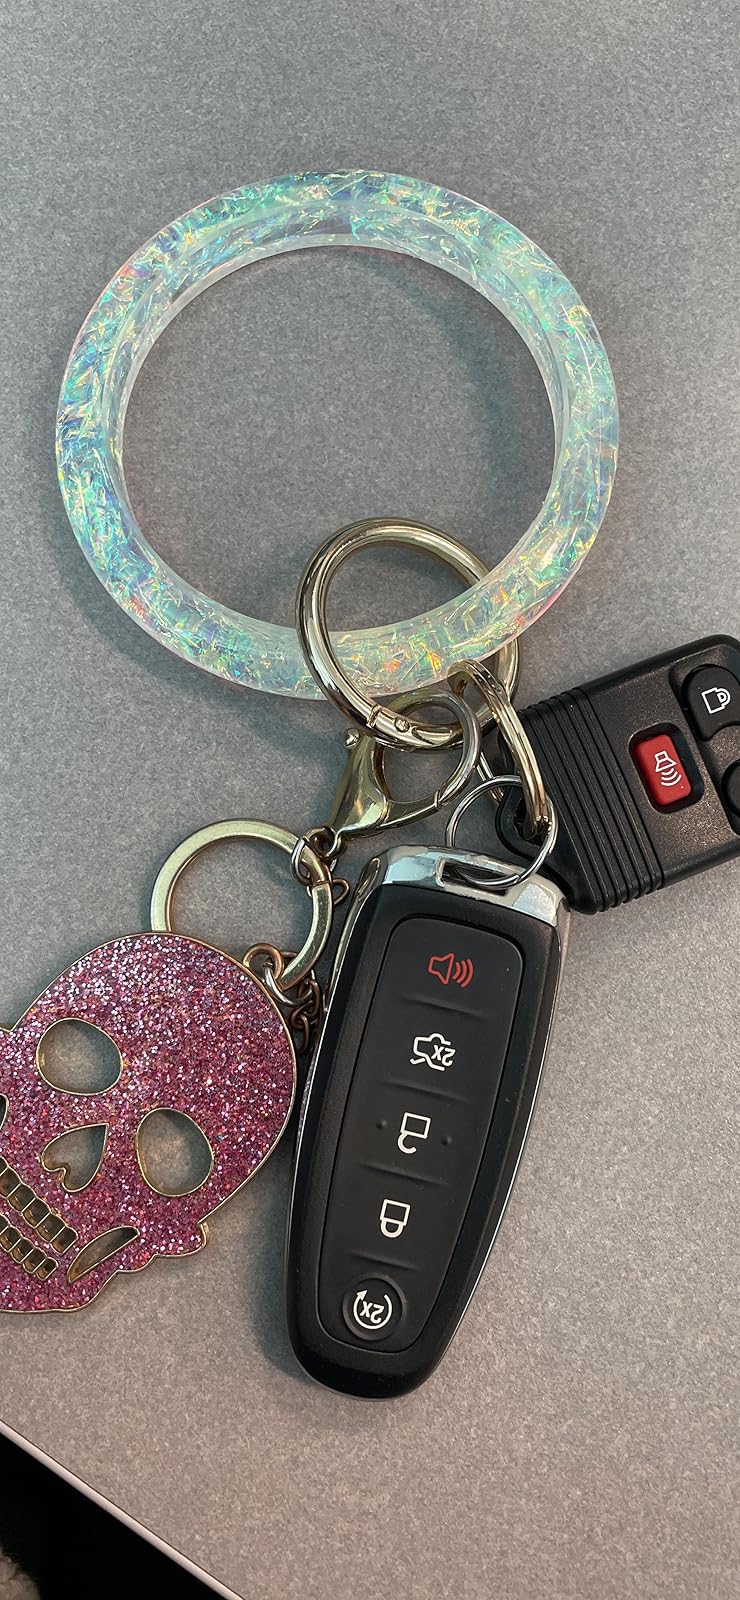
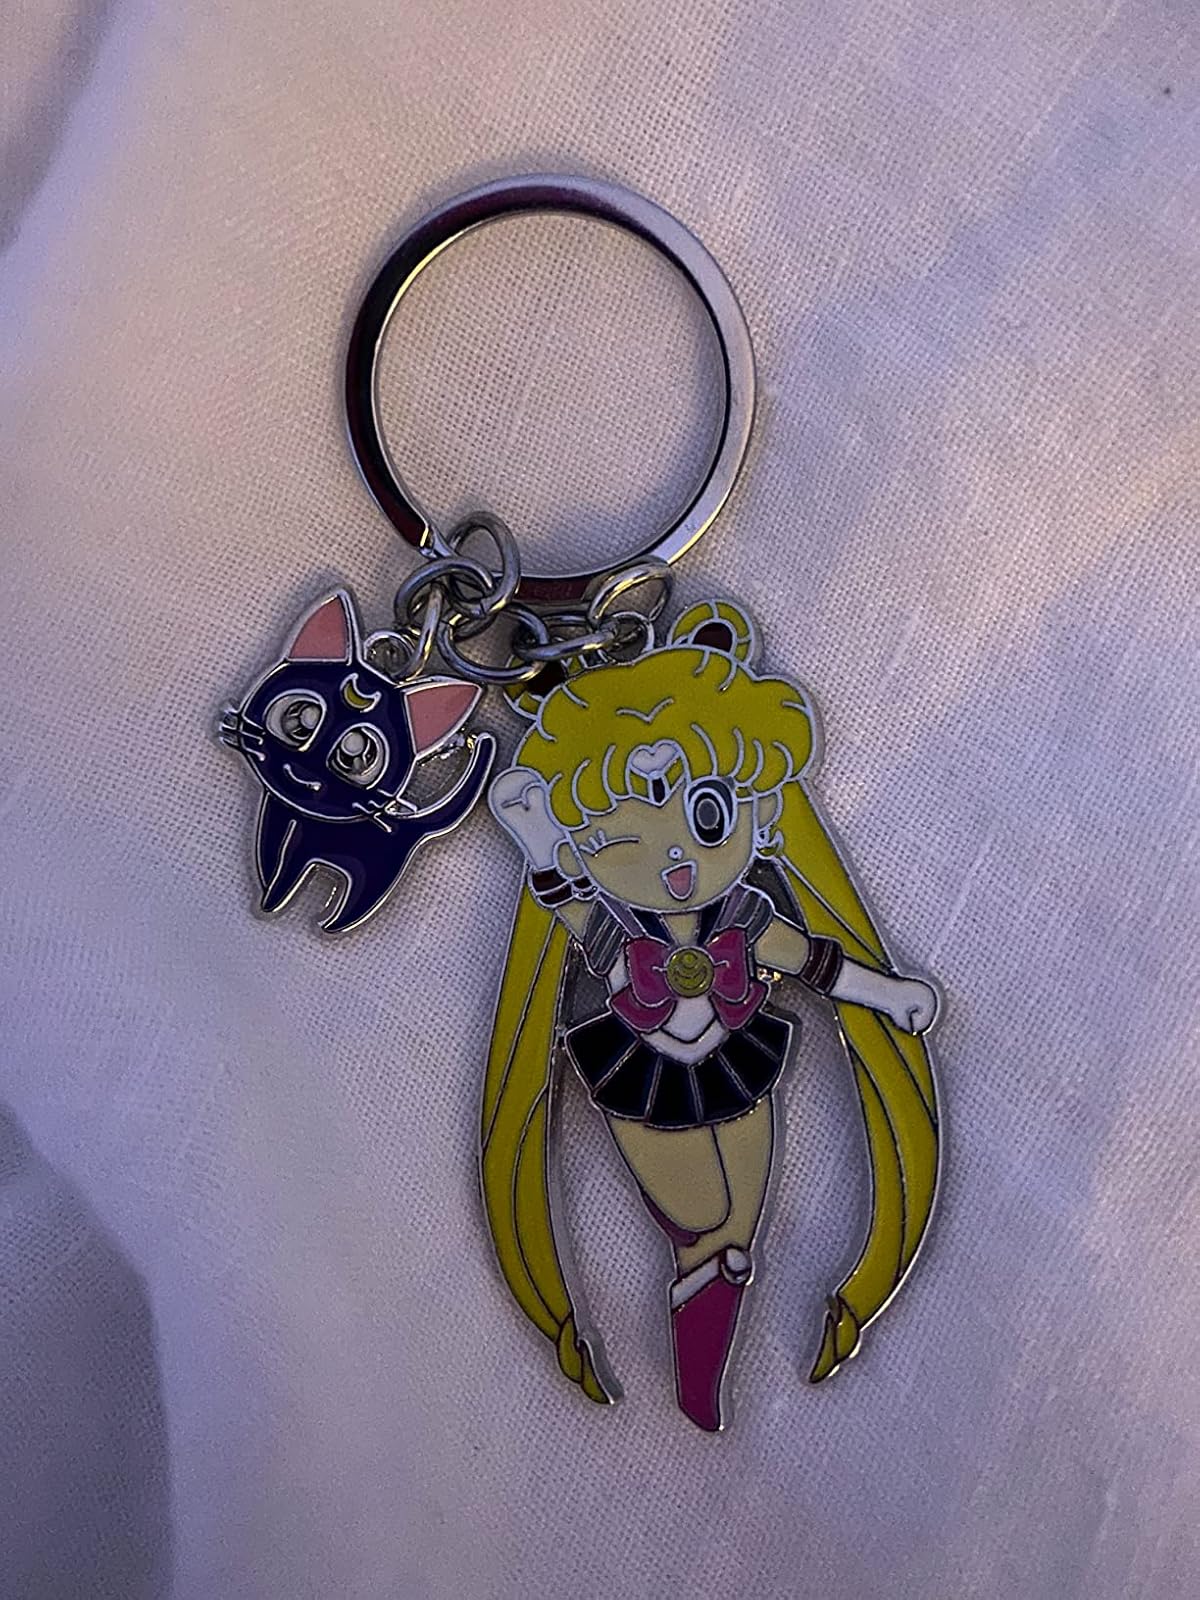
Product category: accessories_keychain
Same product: no